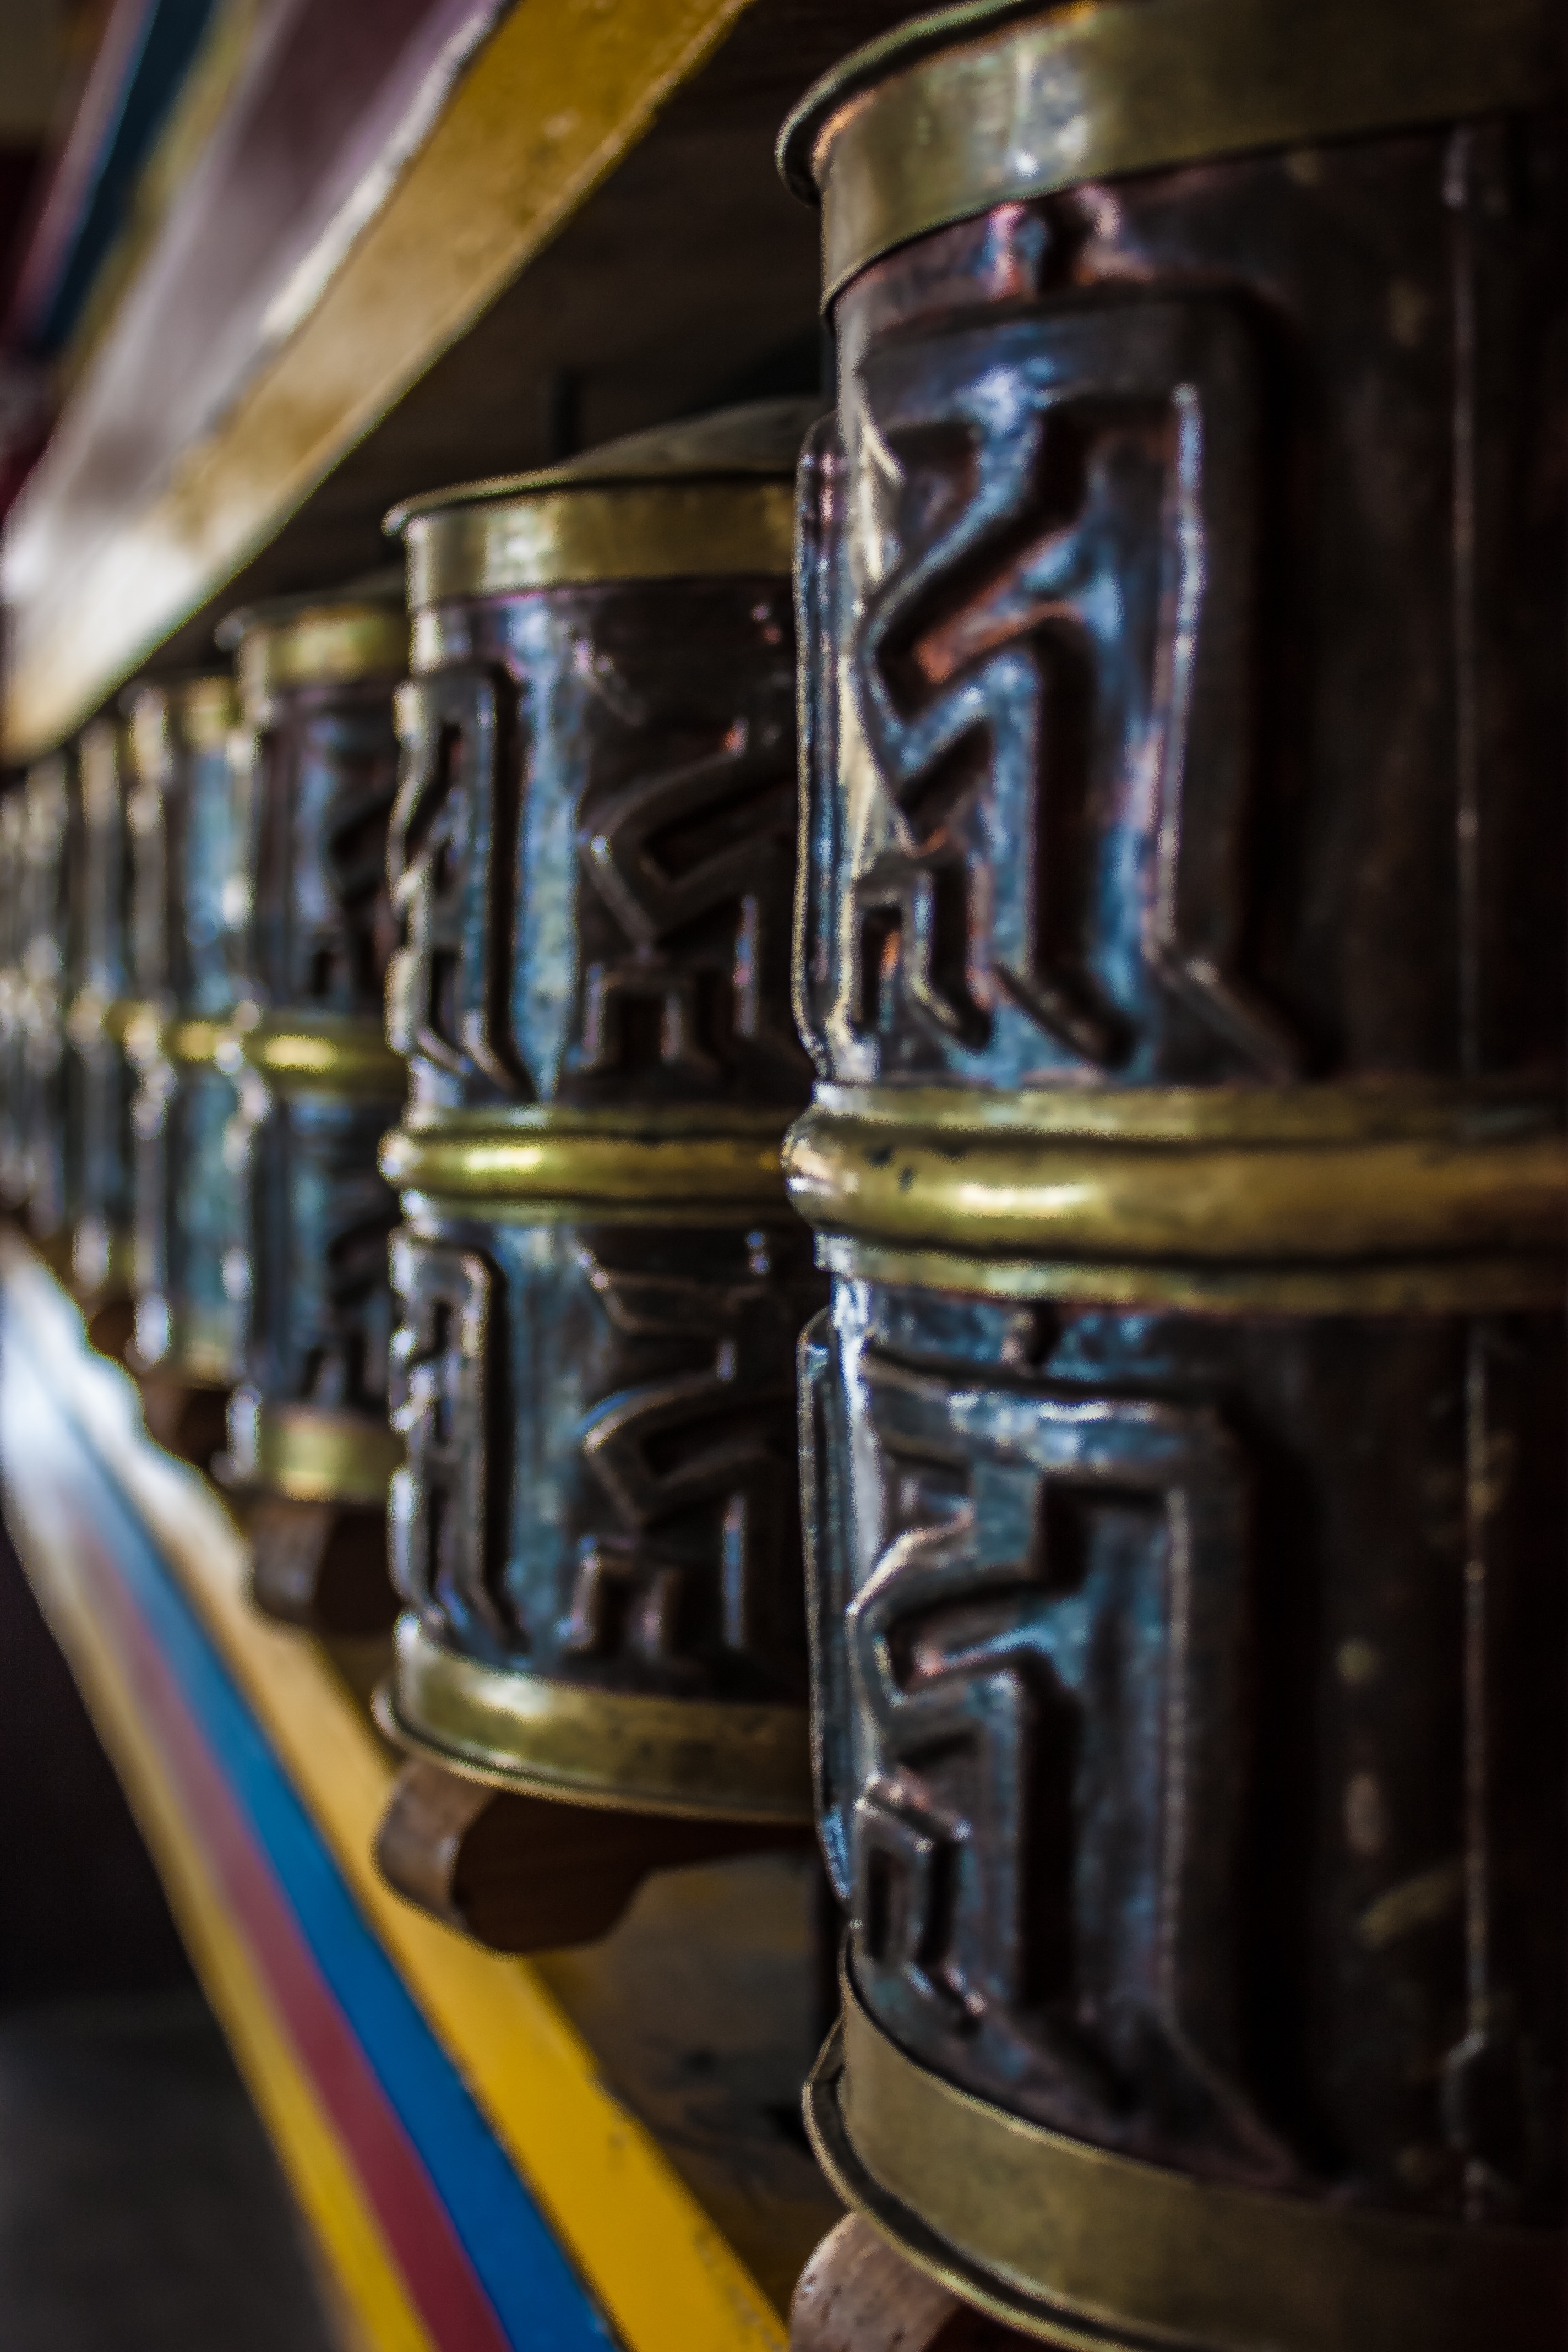
drum, beer, musical instrument, tuba, man made object, skin head percussion instrument, drinkware